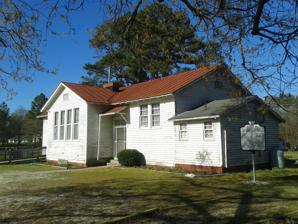
Building: Courtland School (Courtland, Virginia)
Country: United States of America
Year built: 1815
United States historic place Courtland School U.S. National Register of Historic Places Show map of Virginia Show map of the United States Location 25499 Florence St., Courtland, Virginia Coordinates 36°43′18″N 77°04′02″W / 36.72174°N 77.06713°W / 36.72174; -77.06713 Area 3.27 acres (1.32 ha) Built c. 1928 ( 1928 ) Architectural style Federal NRHP reference No. 16000539 Added to NRHP August 15, 2016 The Courtland School is a historic Rosenwald school at 25499 Florence Street in Courtland, Virginia .  It is a single-story clapboarded wood-frame structure, built to a standard two-teacher plan developed by the Rosenwald Fund for such buildings.  It is covered by a bracketed metal gable roof, and has modest Craftsman styling.  It was built in 1928, and served as a segregated school for area African-American students until 1963.  It was then purchased by a community group for use as a community center. The building was listed on the National Register of Historic Places in 2016. See also National Register of Historic Places listings in Southampton County, Virginia References